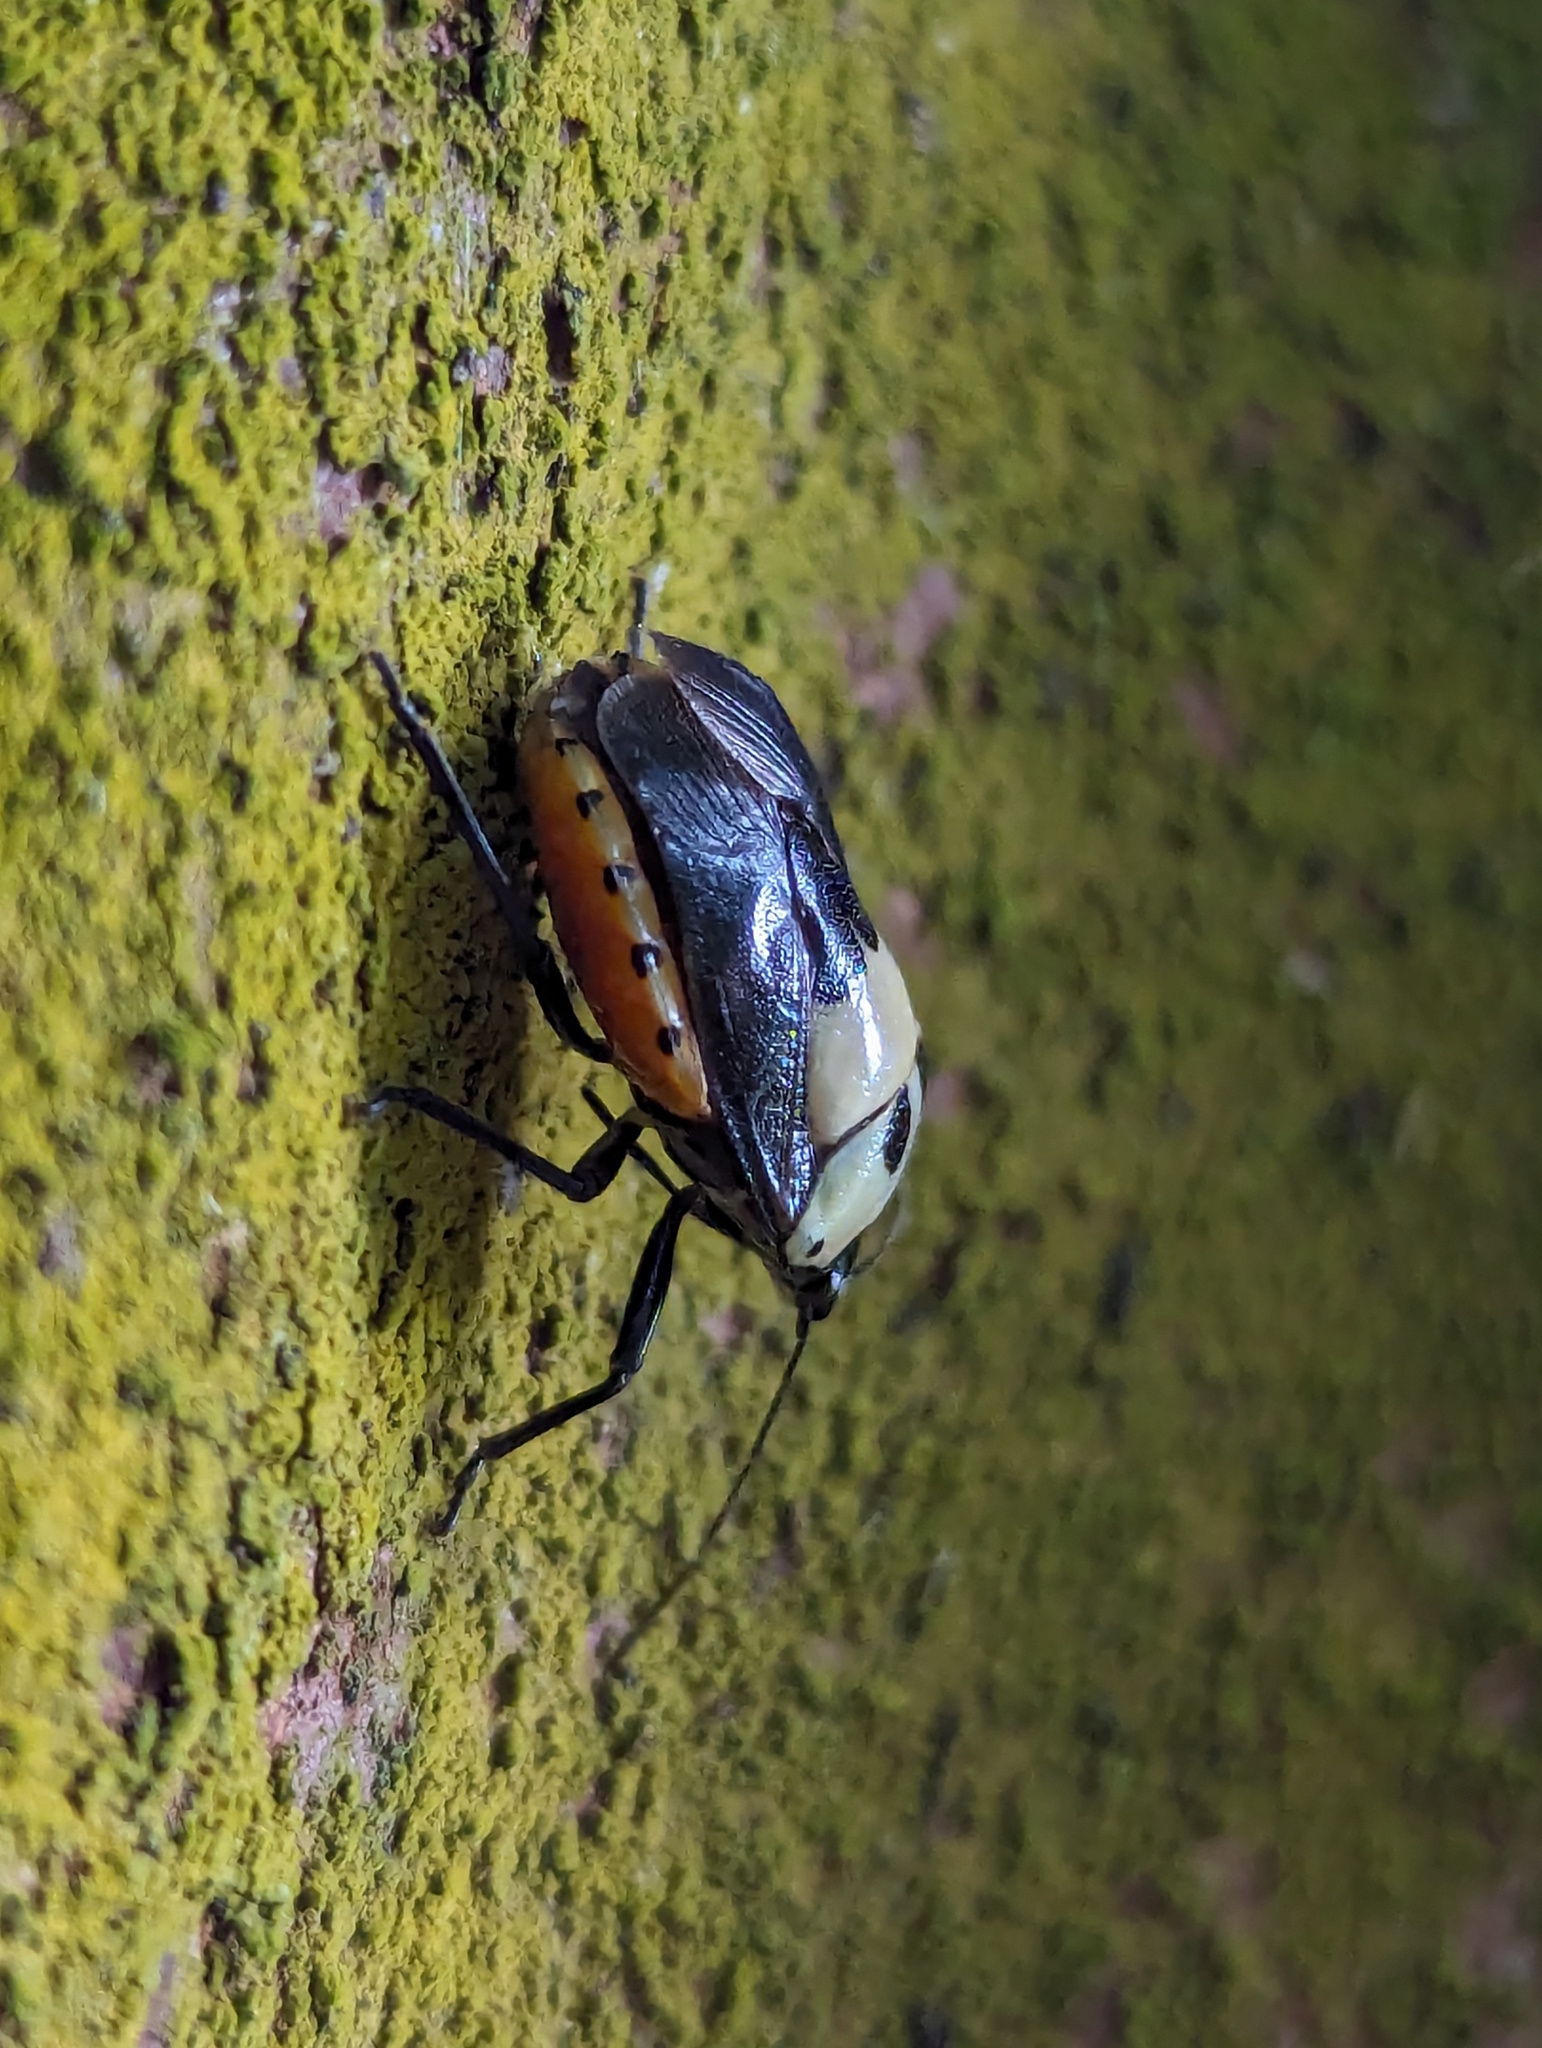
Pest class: stink_bug